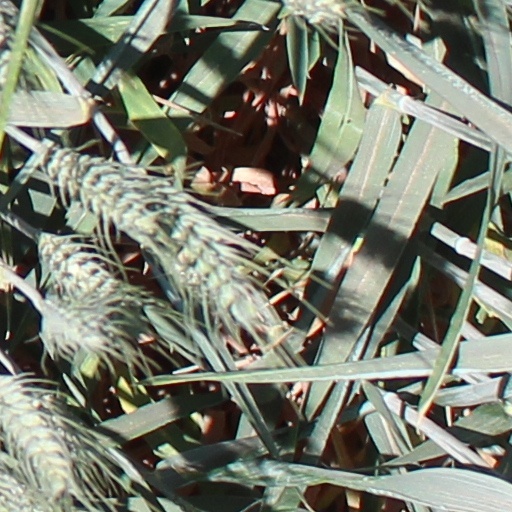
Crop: wheat